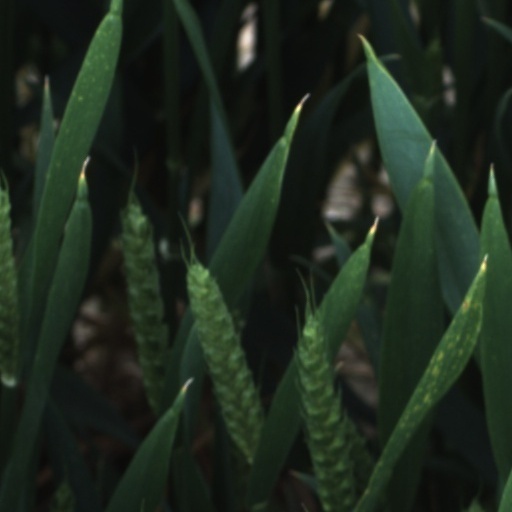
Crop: wheat